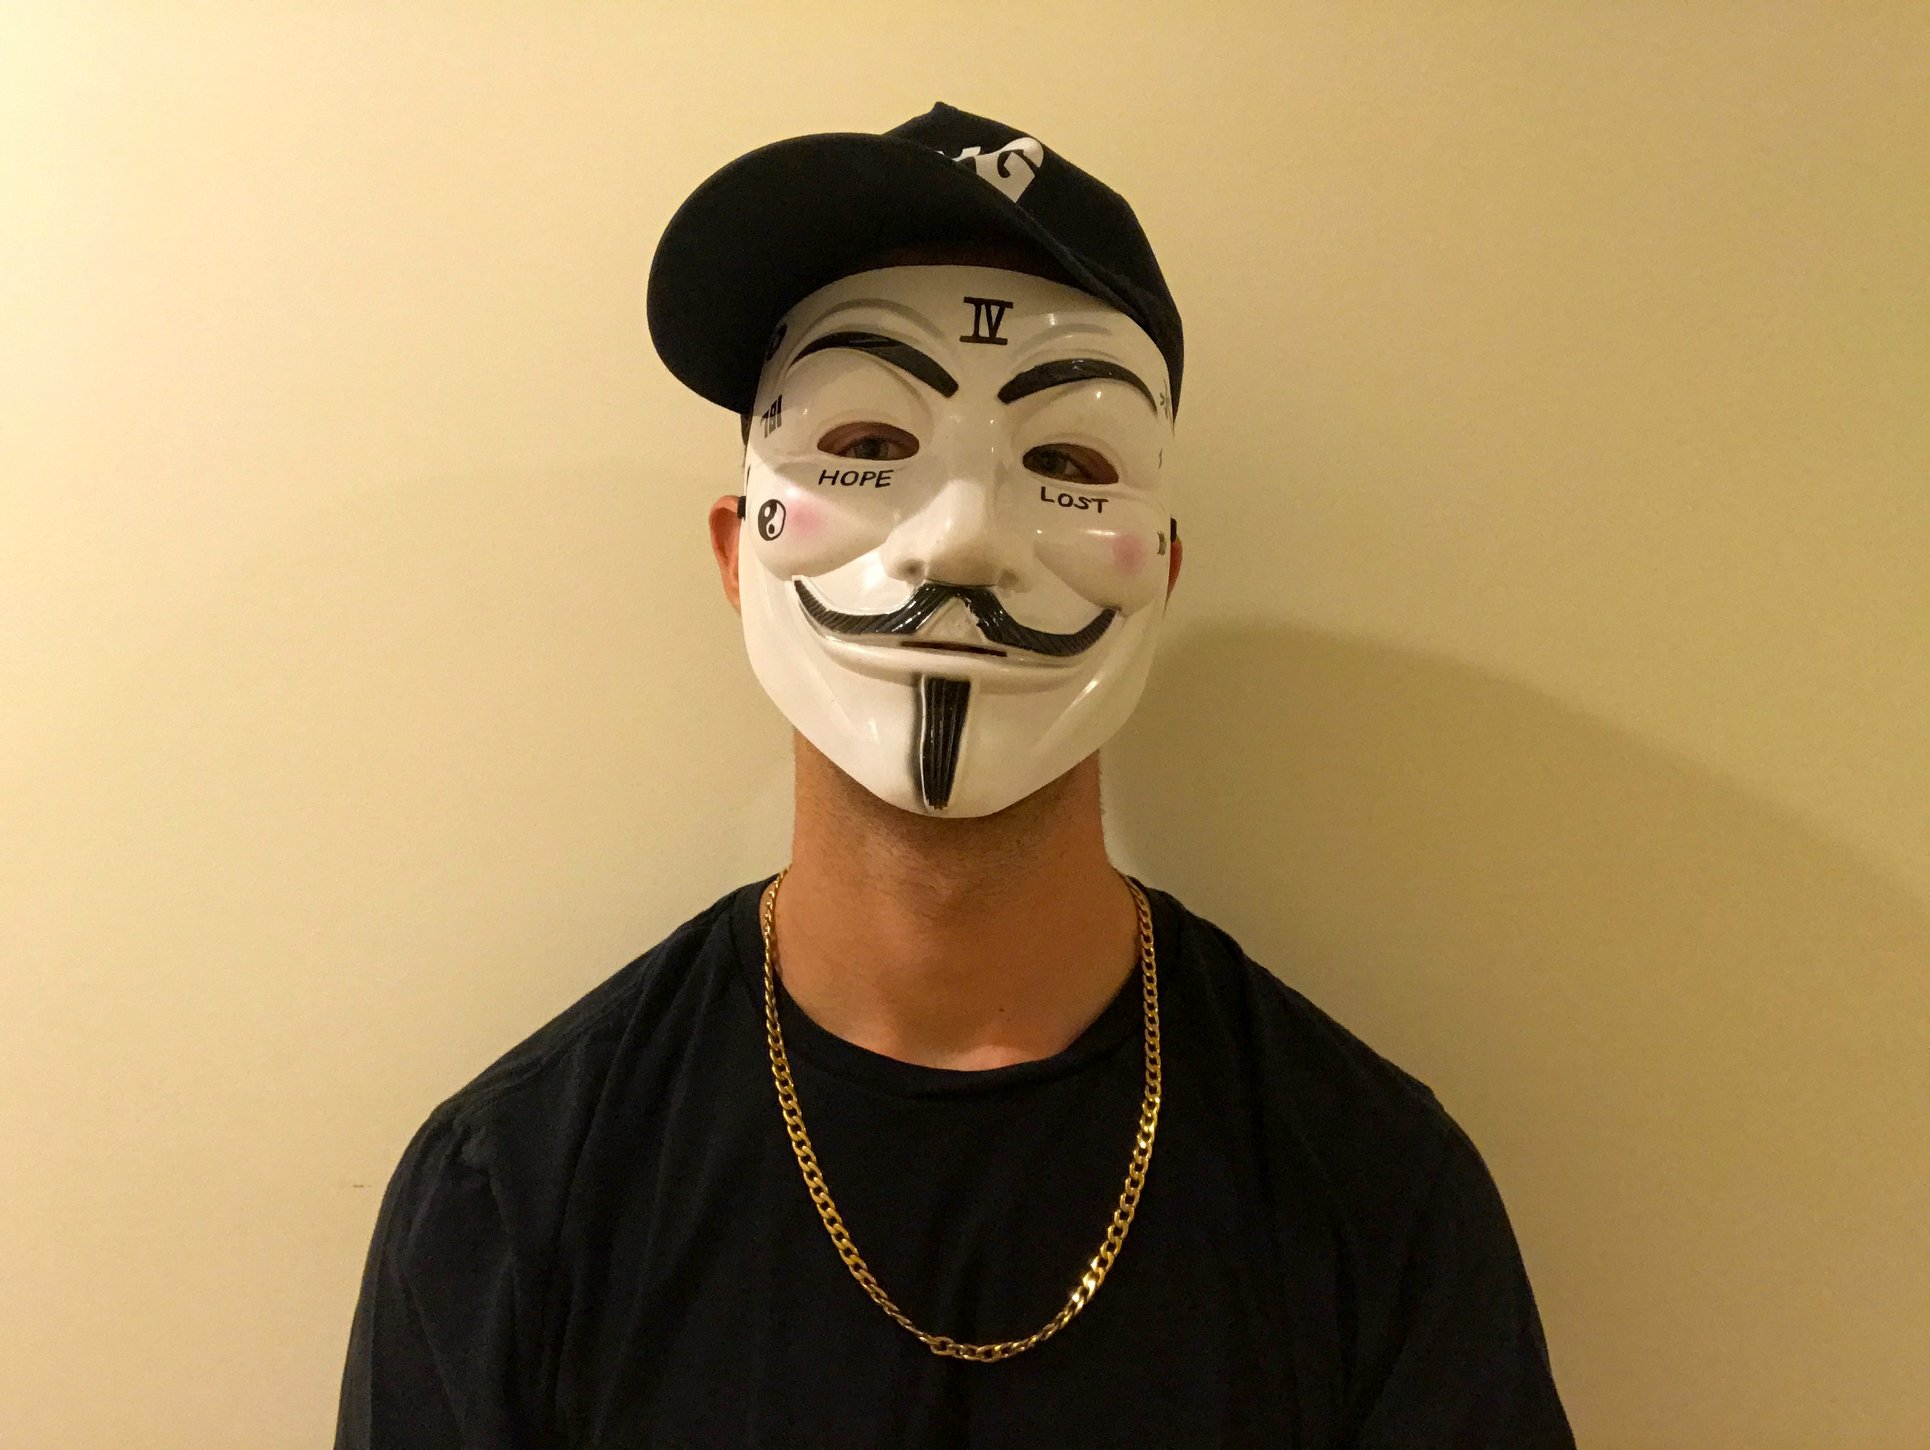
Yungshade, talent, rap, rapper, music, hip hop, song, musician, pop, cover, singer, rock, spotify, strange, weird, youtuber, youtube, vlogger, guy, man, forehead, head, chin, eyebrow, eyewear, neck, jaw, sleeve, vision care, gesture, facial hair, happy, black hair, art, moustache, t shirt, smile, beard, cap, costume hat, fashion accessory, personal protective equipment, illustration, jewellery, animation, font, laugh, hat, fun